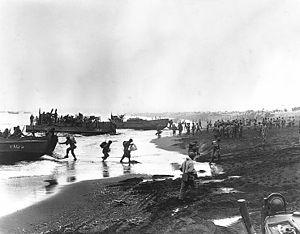
Paul Nobuo Tatsuguchi, parfois nommé à tort Nebu Tatsuguchi, est un médecin japonais né le 31 août 1911 à Hiroshima et mort sur l'île d'Attu en Alaska le 30 mai 1943. Incorporé dans l'armée impériale japonaise pendant la Seconde Guerre mondiale, il fut tué durant la bataille d'Attu.
La bataille d'Attu se déroula du 11 au 30 mai 1943 sur l'île d'Attu à l'extrémité occidentale de l'arc des îles Aléoutiennes lors de la campagne des îles Aléoutiennes entre les troupes américaines et les troupes japonaises durant la Seconde Guerre mondiale. C'est la seule bataille terrestre sur le territoire même des États-Unis. Elle se conclut par de furieux combats au corps à corps lors d'une attaque suicide des derniers défenseurs.